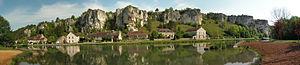
Les Rochers du Saussois. Falaises formées de calcaire situées à côté de l'Yonne dans le commune de Merry-sur-Yonne.
Merry-sur-Yonne est une commune française située dans le département de l'Yonne en région Bourgogne-Franche-Comté.
Le Saussois est un haut lieu de l'escalade situé en France dans le département de l'Yonne.